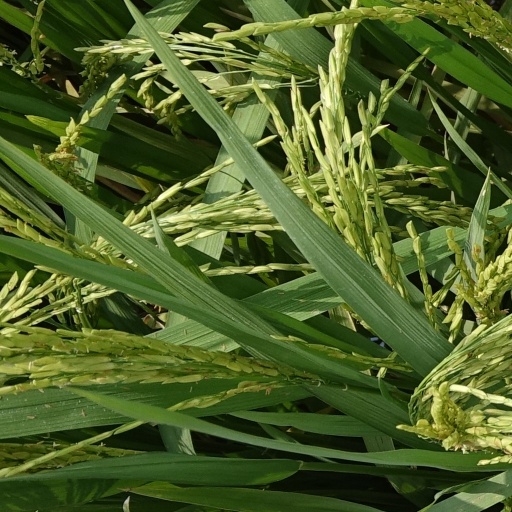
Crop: rice